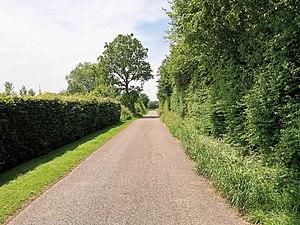
itinéraire cyclable Nicolas Frantz (PC13) à Mamer, Bambësch. Vue en direction ouest.